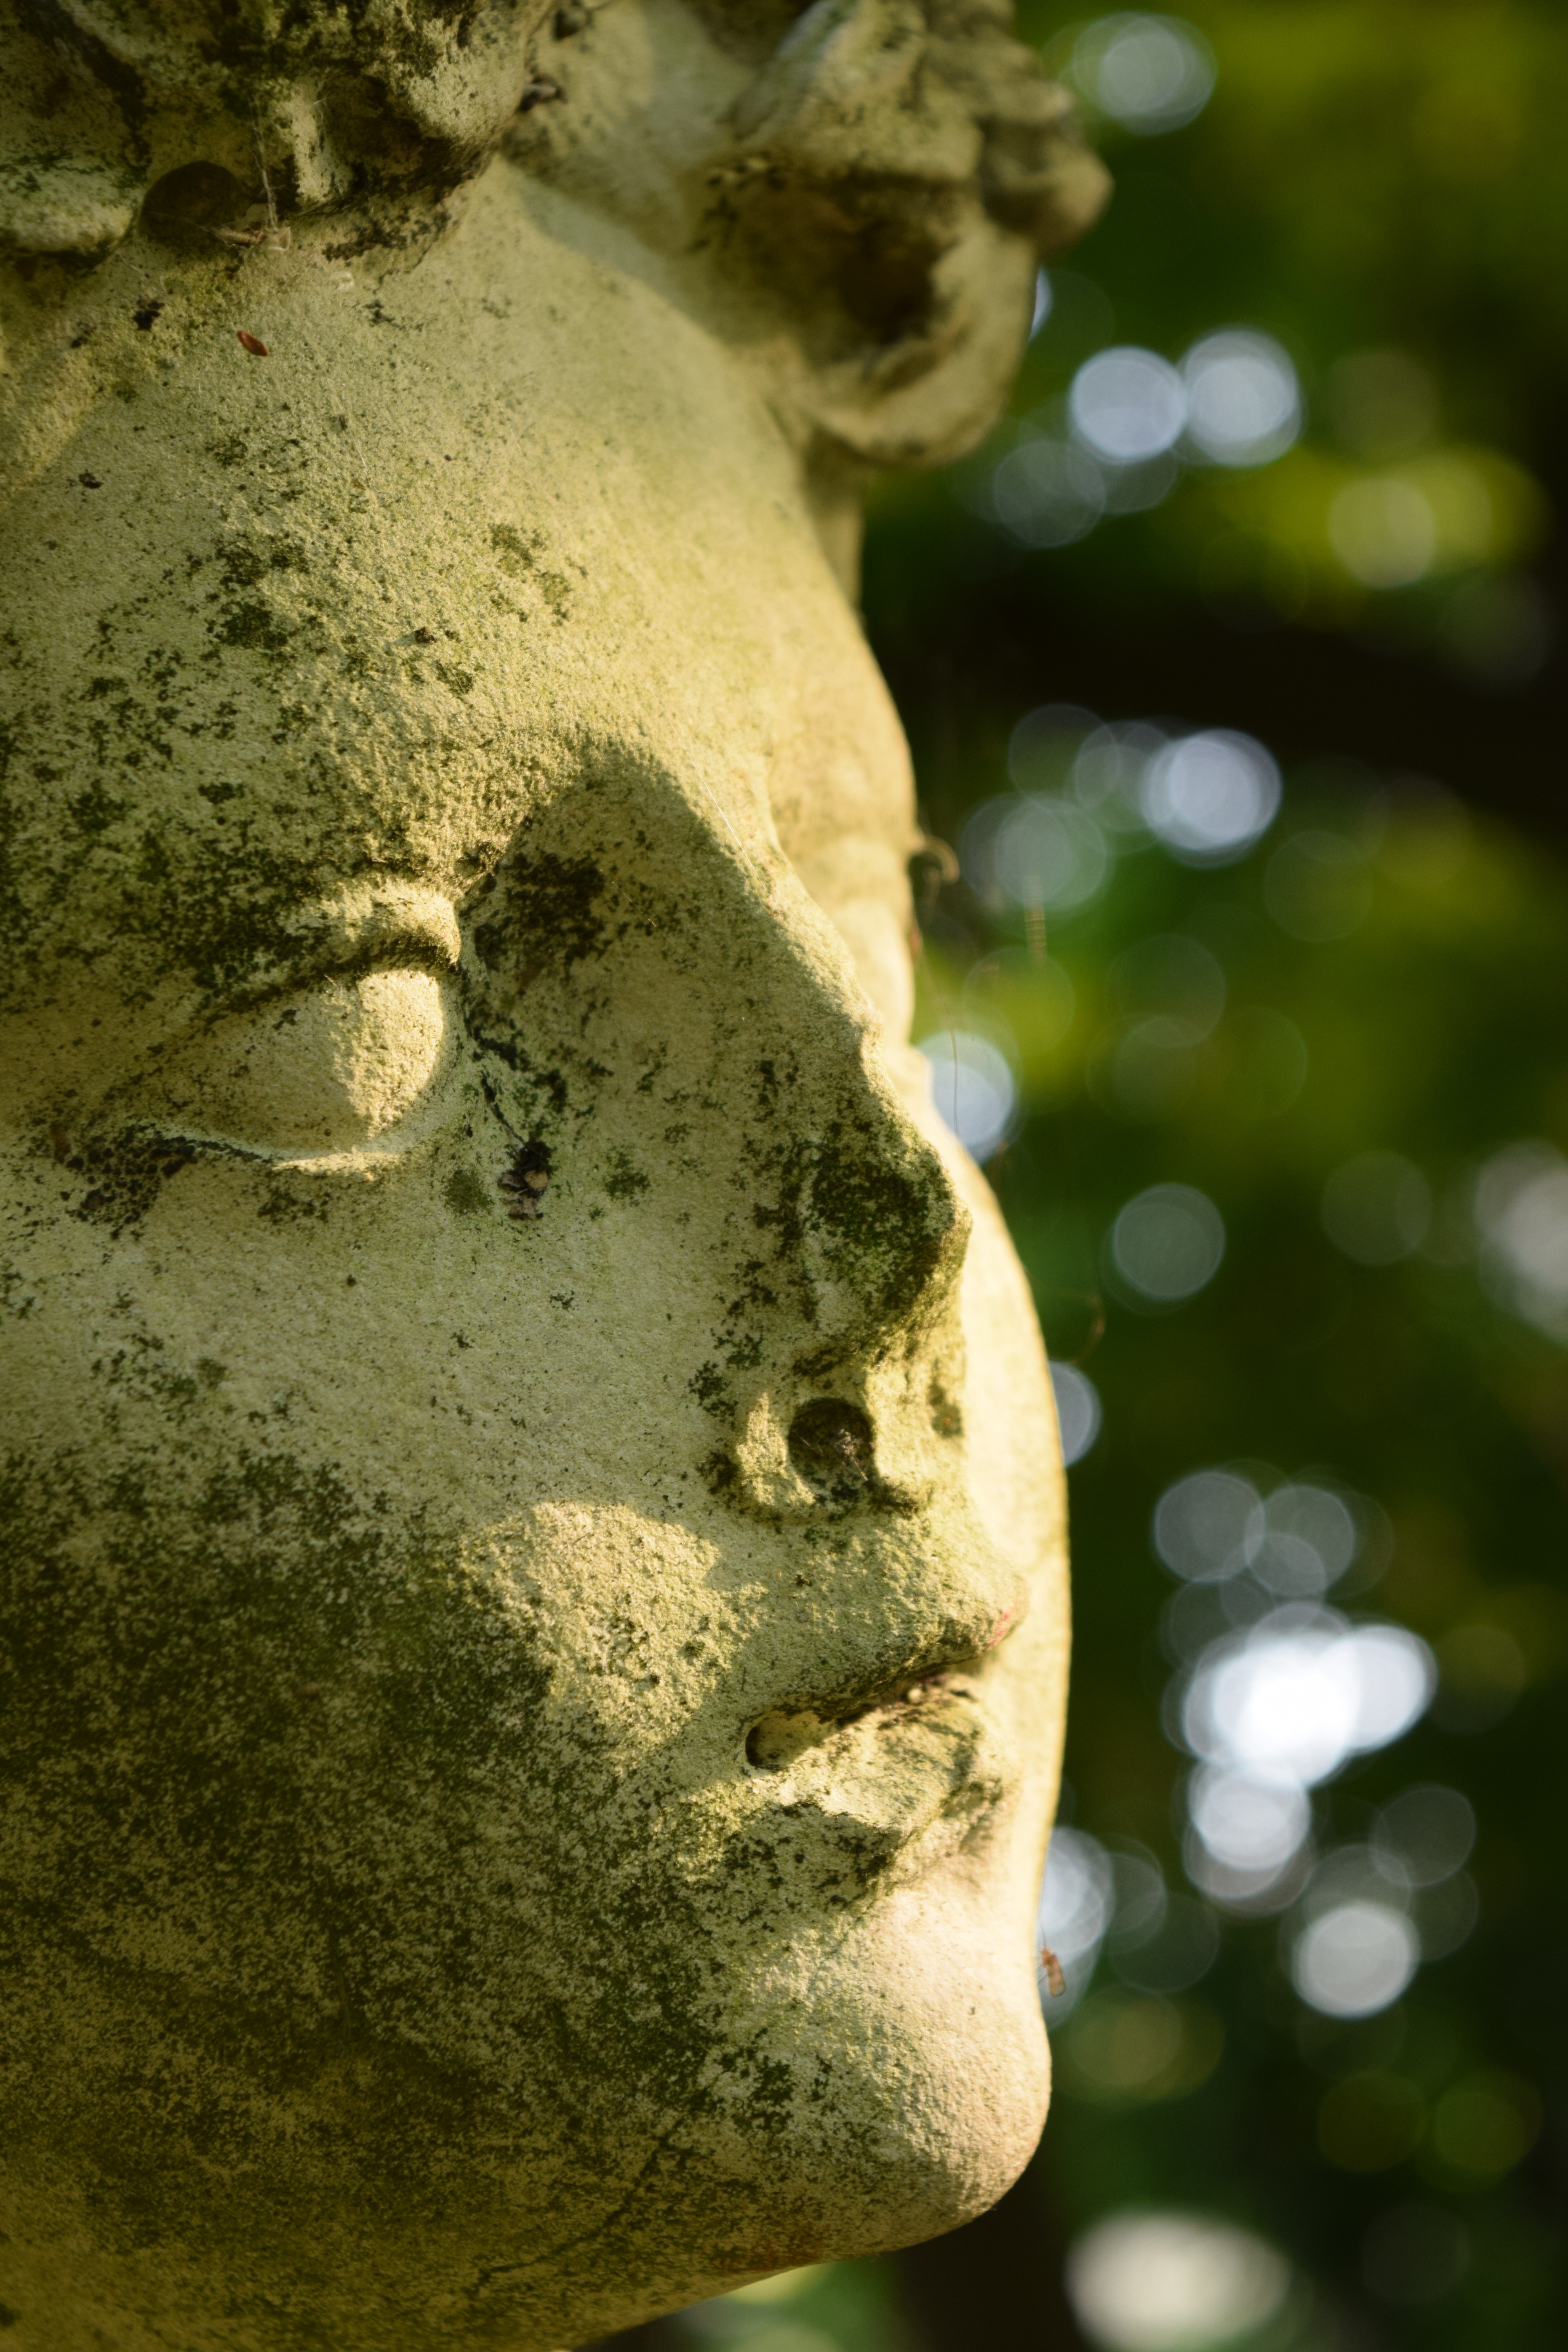
tree, nature, rock, plant, photography, sunlight, leaf, flower, roof, old, stone, monument, statue, green, destroyed, fig, weathered, close up, face, sculpture, art, temple, head, defects, defect, stone figure, macro photography, woman's head, ancient history